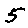
Label: 5